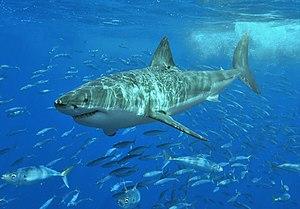
Photographie d'un Grand requin blanc (Carcharodon carcharias) de 3,5 mètres environ, prise à l'île Guadalupe en août 2006. Matériel
Les poissons sont des animaux vertébrés aquatiques à branchies, pourvus de nageoires et dont le corps est le plus souvent couvert d'écailles. On les trouve abondamment aussi bien dans les eaux douces que dans les mers : on trouve des espèces depuis les sources de montagnes jusqu'au plus profond des océans. Leur répartition est toutefois très inégale : 50 % des poissons vivraient dans 17 % de la surface des océans.
La faune de l'Australie est constituée d'une très grande diversité d'animaux. Quelque 83 % des mammifères, 89 % des reptiles, 90 % des poissons et des insectes et 93 % des amphibiens qui habitent cette masse continentale sont endémiques. Ce haut niveau d'endémisme peut être attribué au grand isolement géographique du continent, à sa stabilité tectonique, aux effets d'un modèle de changements climatiques assez inhabituel sur le sol et la flore au fil du temps géologique. L'une des spécificités de la faune australienne réside dans la relative rareté des mammifères placentaires. C'est pourquoi les marsupiaux, un groupe de mammifères dont les petits sont portés dans un marsupium et qui inclut les kangourous, les opossums, les koalas et les Dasyuromorphia, occupent plusieurs niches écologiques qui, dans d'autres parties du monde, sont occupées par les animaux placentaires. L'Australie est l'habitat de deux des cinq espèces existantes connues de monotrèmes. Elle compte de nombreuses espèces venimeuses, dont certaines araignées, les scorpions, les pieuvres, les scyphozoaires, certains mollusques, les poissons-pierres et les raies et même un mammifère : l'ornithorynque.
Le Grand requin blanc est une espèce de requin de la famille des Lamnidae et de l'ordre des Lamniformes. Il est le seul représentant actuel du genre Carcharodon.
Le Mégalodon est une espèce éteinte de requins appartenant à l'ordre des lamniformes ayant vécu du Miocène au milieu du Pliocène, il y a entre 23 et 3,6 millions d'années, bien que d'autres estimations fixent sa date d'extinction au Pléistocène inférieur soit il y a 1,6 million d'années. La classification du mégalodon a fait l'objet de nombreux changements: il était initialement considéré par certains comme appartenant à la famille des Lamnidés, et comme étant proche du grand requin blanc, quand d'autres le rattachaient à la famille éteinte des Otodontidés. C'est cette dernière théorie qui semble prévaloir de nos jours, bien que des divergences subsistent en ce qui concerne son genre.
Les Lamniformes sont un ordre de requins qui inclut les plus connues des espèces de requin comme le grand requin blanc, des espèces extrêmement rares comme les requins grande-gueule ou encore des requins fossiles de grande taille comme Mégalodon.
La gigantothermie est un phénomène rencontré en biologie et en paléontologie qui fait que de volumineux animaux ectothermes dans un environnement froid sont plus facilement en mesure de maintenir constante et élevée la température de leur corps que les petits animaux en raison de leur rapport volume/surface supérieur. Un grand et gros animal a, proportionnellement, une surface corporelle moins grande en contact avec le milieu extérieur qu'un animal de petite taille de forme similaire et les gains ou les pertes en chaleur se font donc beaucoup plus lentement.
Carcharodon est un genre de requins de la famille des Lamnidae.
Les Lamnidés ou Lamnidae est une des 35 familles de requins incluant le grand requin blanc.
L'anatomie des poissons est principalement régie par les caractéristiques physiques de l'eau ; elle est beaucoup plus dense que l'air, relativement plus pauvre en oxygène et absorbe plus la lumière que l'air.
Romeo and Juliet: Sealed with a Kiss est un film d'animation américain réalisé par Phil Nibbelink, sorti en octobre 2005, directement en vidéo, puis en octobre 2006, à Los Angeles aux États-Unis, dans le cadre d'une sortie limitée. C'est la quatrième et dernière production des studios Phil Nibbelink Productions, créés par Phil Nibbelink et sa femme Margit Friesacher. La distribution du film a été assurée par Indican Pictures.